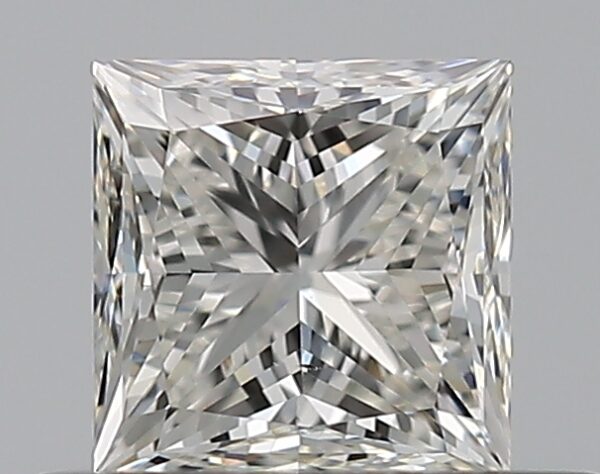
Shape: princess
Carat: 0.5
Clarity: VS2
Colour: H
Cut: VG
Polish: EX
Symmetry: VG
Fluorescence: N
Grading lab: GIA
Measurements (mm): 4.19 x 4.16 x 3.15